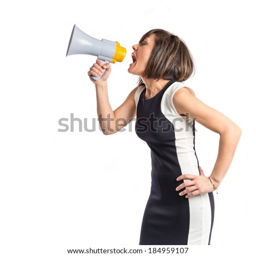
pretty girl shouting with a megaphone over white background